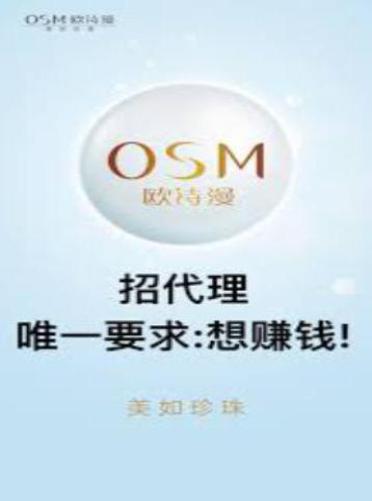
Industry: Necessities